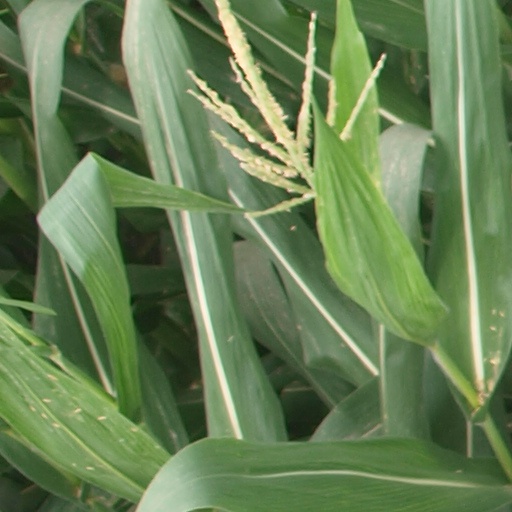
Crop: maize; corn